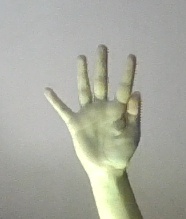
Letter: sheen